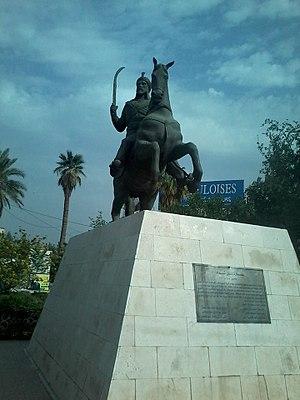
Antar – ou Antara – est un poète arabe pré-islamique du VIᵉ siècle, fils de Chadded, seigneur de la tribu des Beni 'Abs. Il aurait vécu de 525 à 615 apr. J.-C.